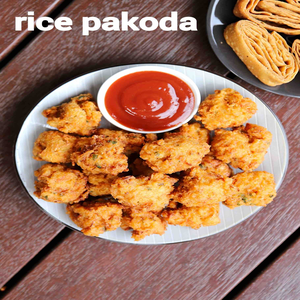
Dish: pakora